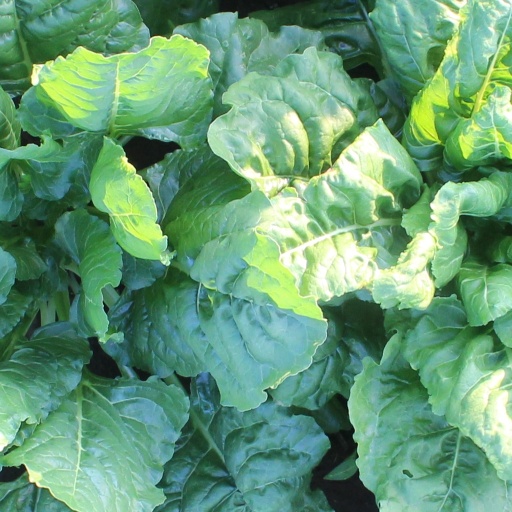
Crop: sugar beet